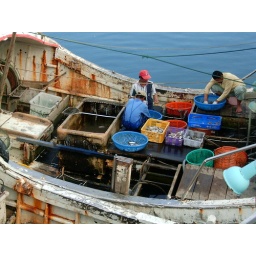
Fisherman unloading a boat at the fish market in Taichung harbor